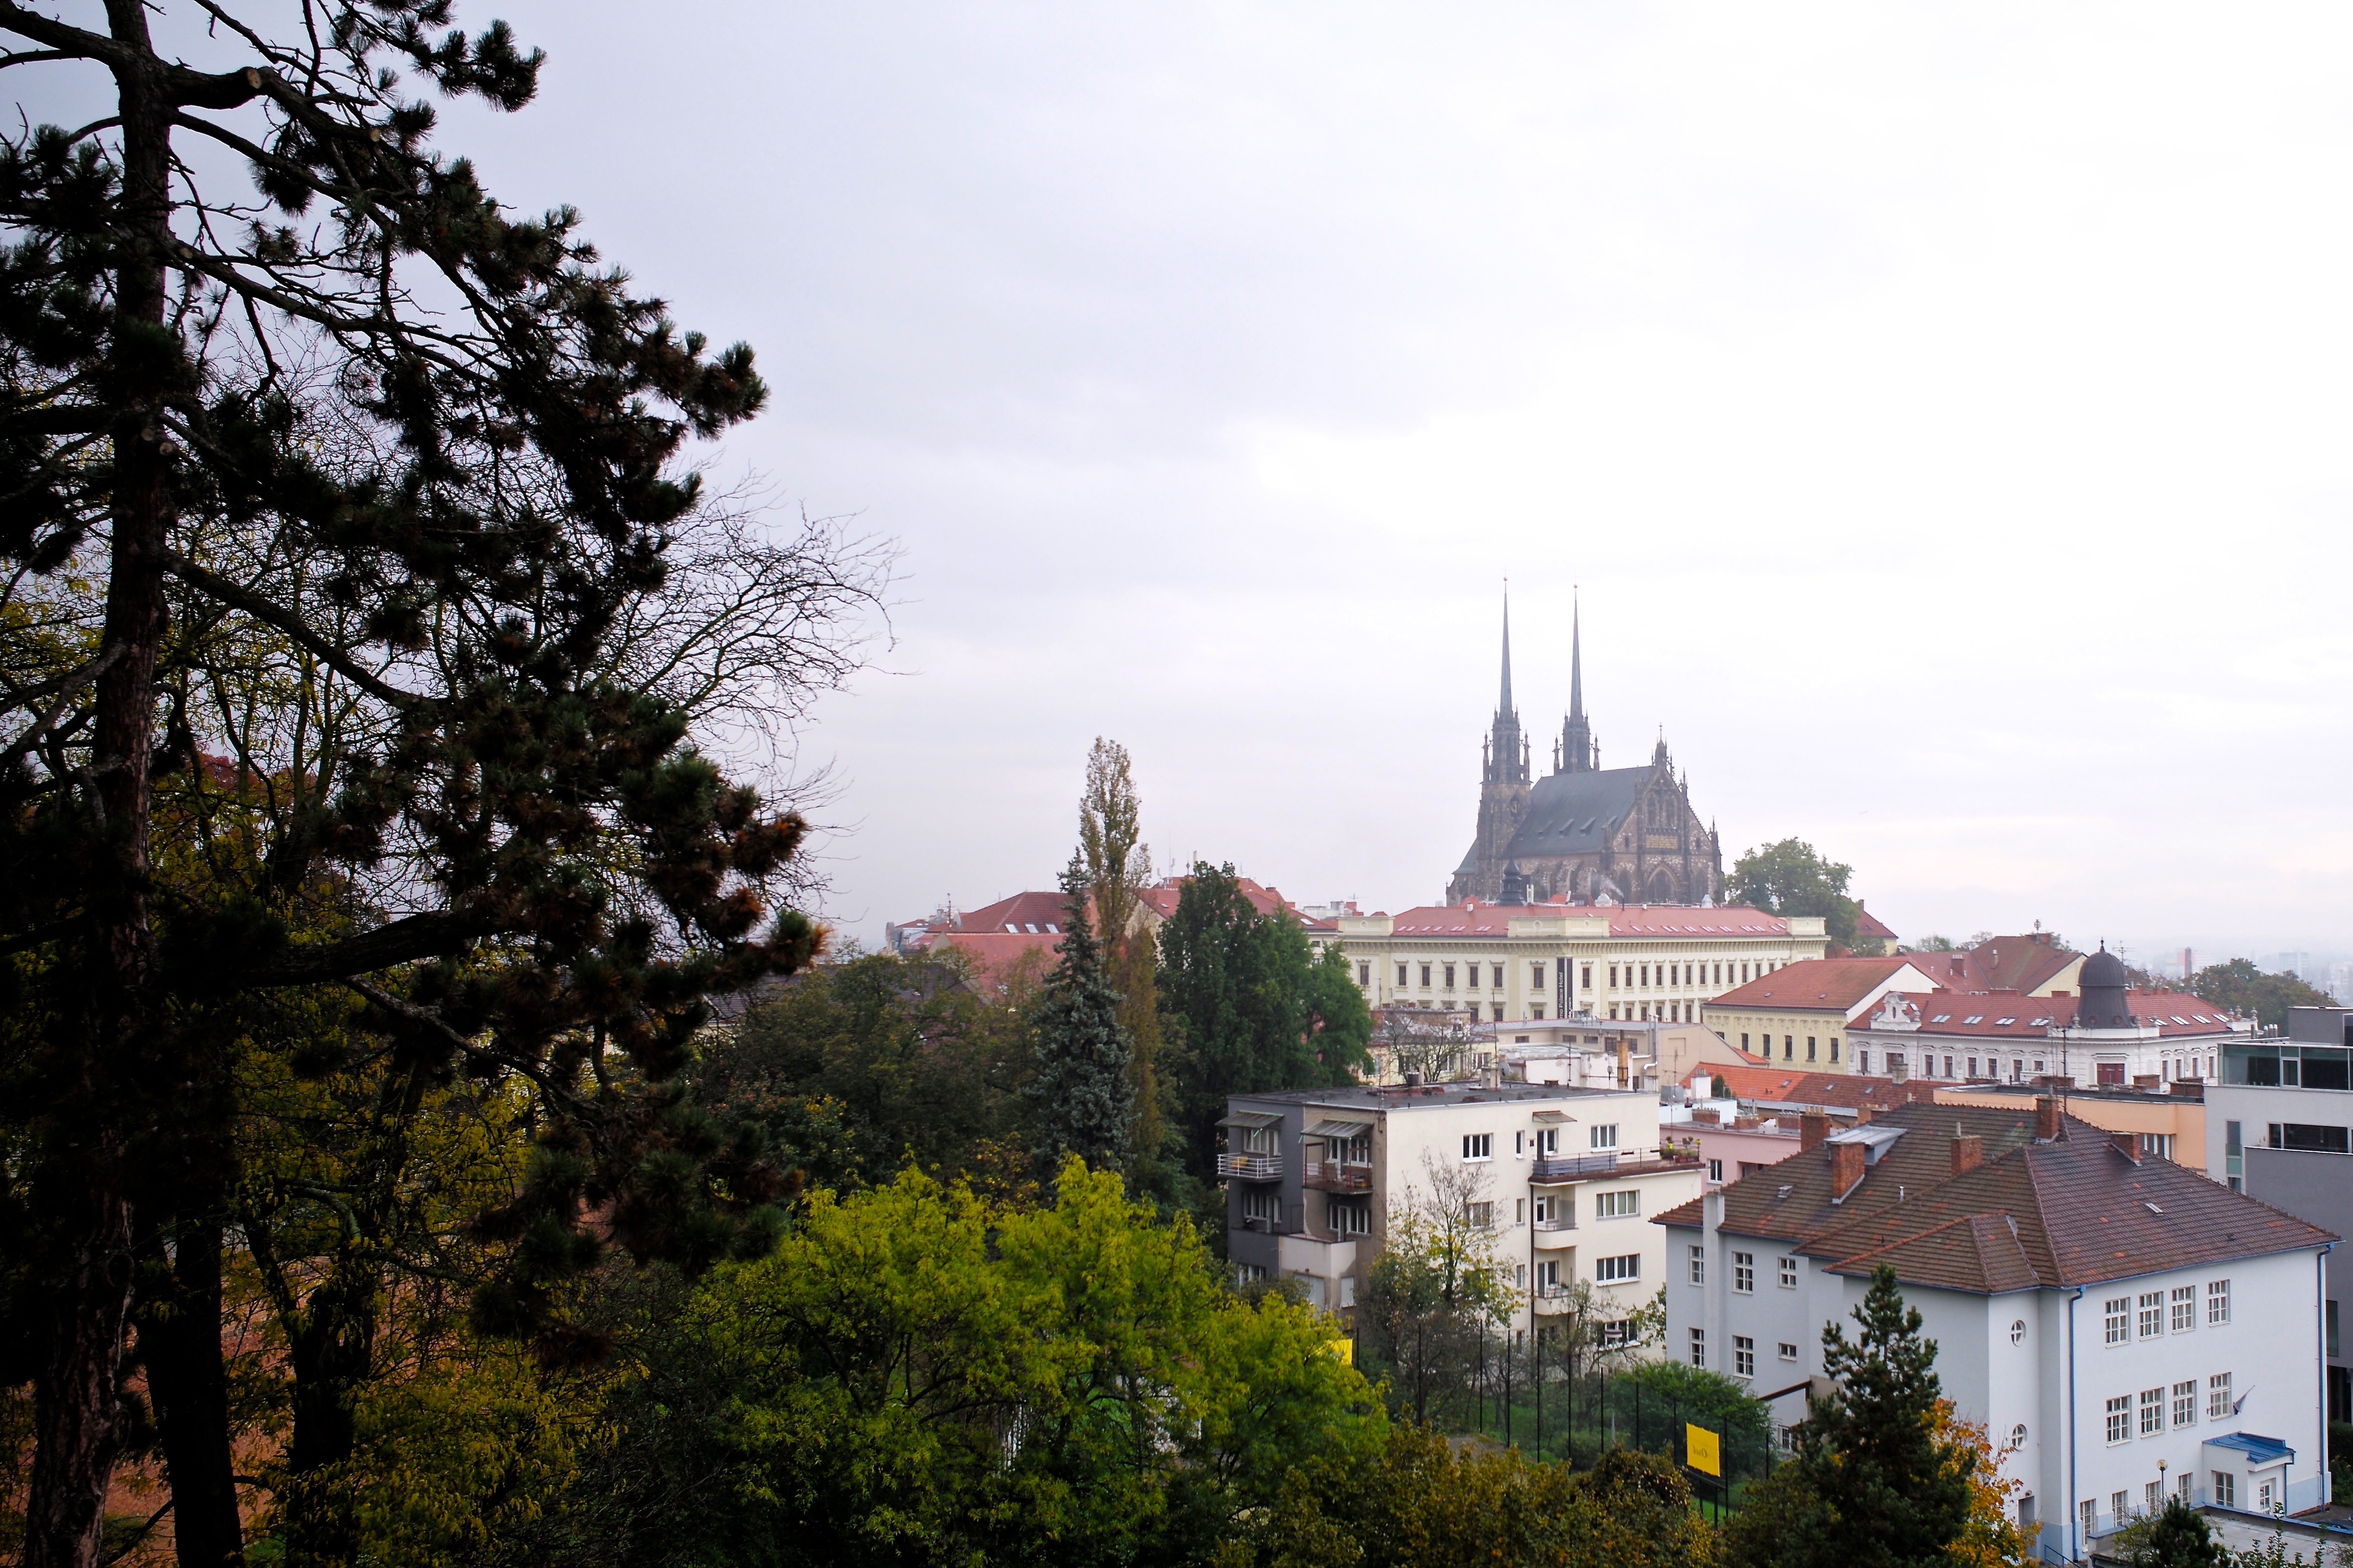
skyline, town, chateau, cityscape, castle, landmark, tourism, place of worship, human settlement